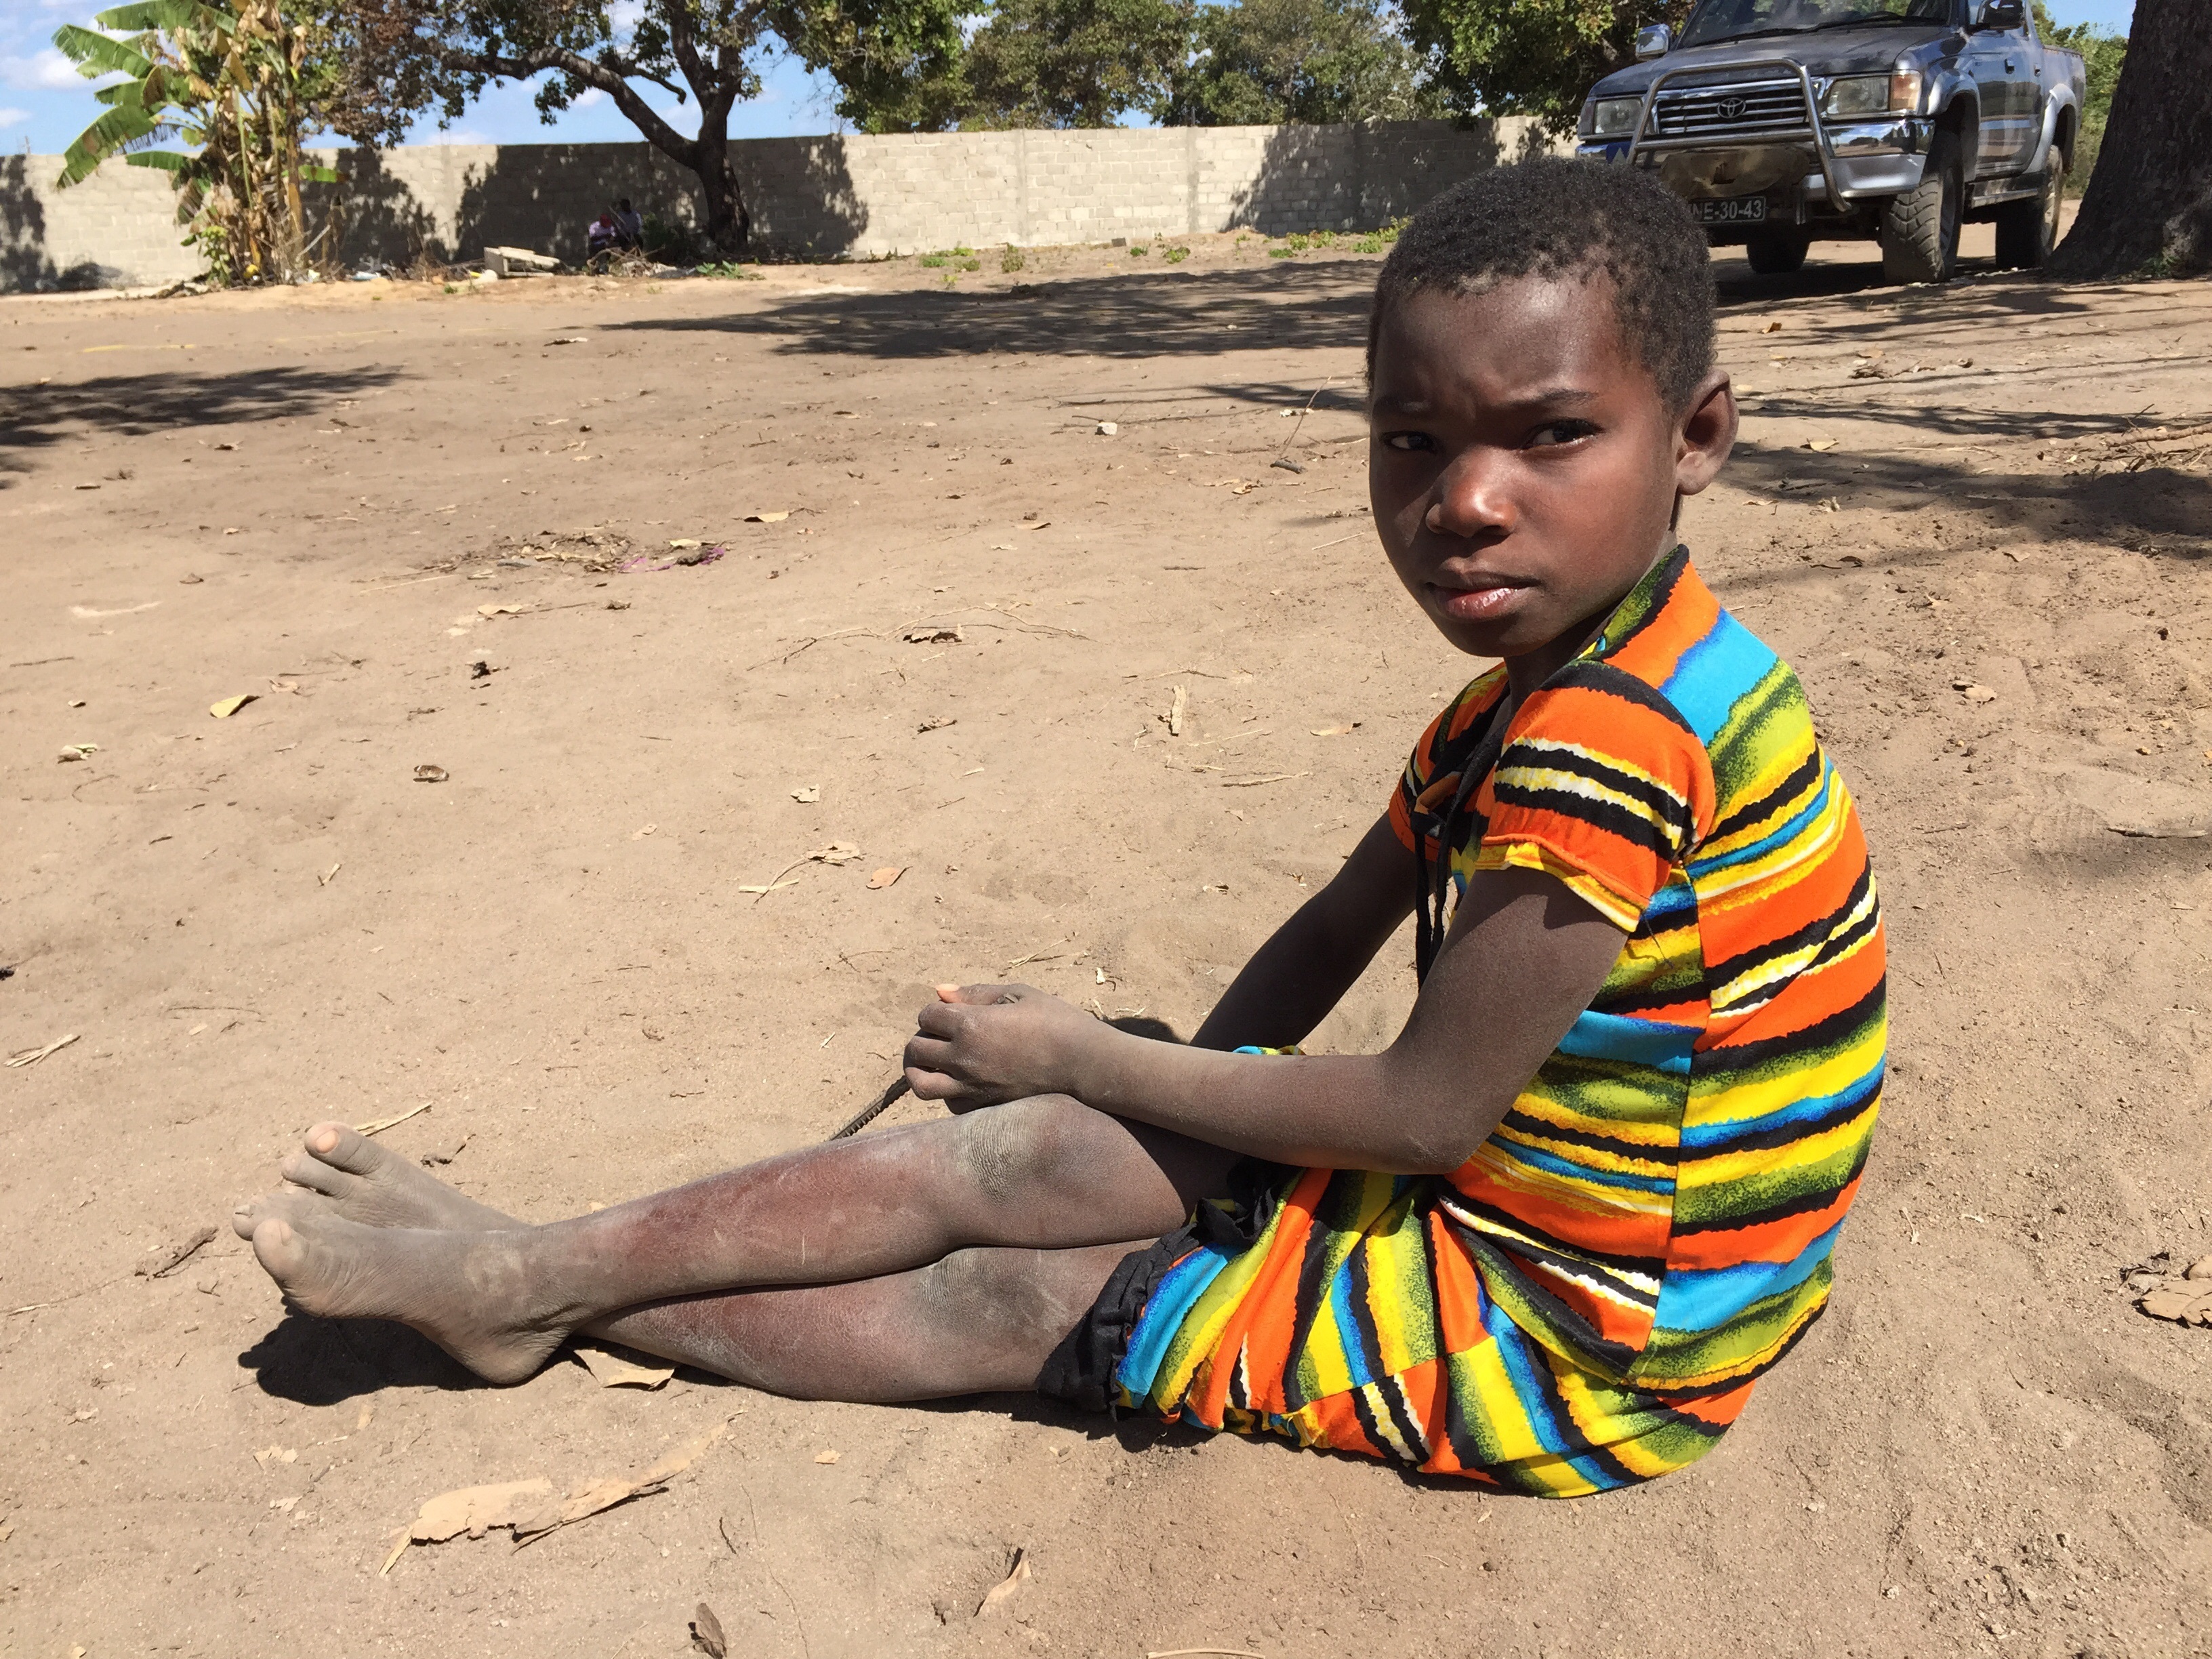
sand, person, people, girl, play, alone, male, mud, africa, child, black, tribe, sad, temple, look, culture, poverty, misery, african, poor, ethnicity, human positions